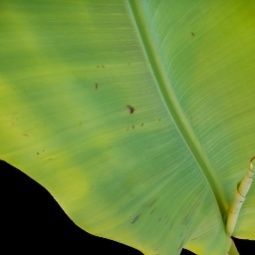
Label: Zinc